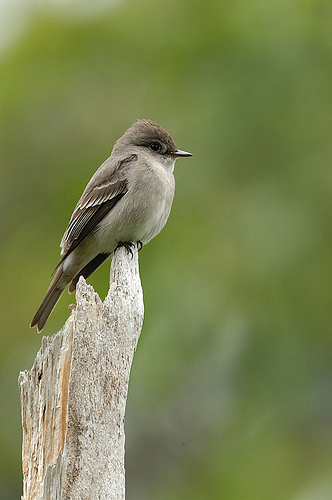
this bird has a grey belly and breast with black feathers and a dark grey head.
a small and plump with dull colored, and small black legs.
the bird is brown with a white belly and white wingbars on the wings.
this is a small bird that is all grew, the wings are a darker grey, it has a small beak and dark brown eyes.
bird with pointy black beak, feet and eye, gray throat, breast, belly and abdomen
this bird has a chubby belly that is gray, and a brown crown.
this small bird has a light grey back and belly, a brown tail, crown and wings with white wingbars.
a large breasted bird with a long tail
this bird is gray and brown in color, and has a sharp black beak.
this bird has wings that are black and has a grey belly
Species: Western Wood Pewee